Gregory Soto

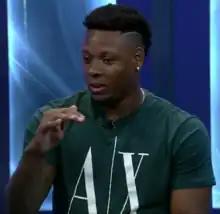
Soto in 2019

Gregory Soto (born February 11, 1995) is a Dominican professional baseball pitcher for the New York Mets of Major League Baseball (MLB). He has previously played in MLB for the Detroit Tigers, Philadelphia Phillies, and Baltimore Orioles. He made his MLB debut in 2019 with the Tigers, and is a two-time All-Star.